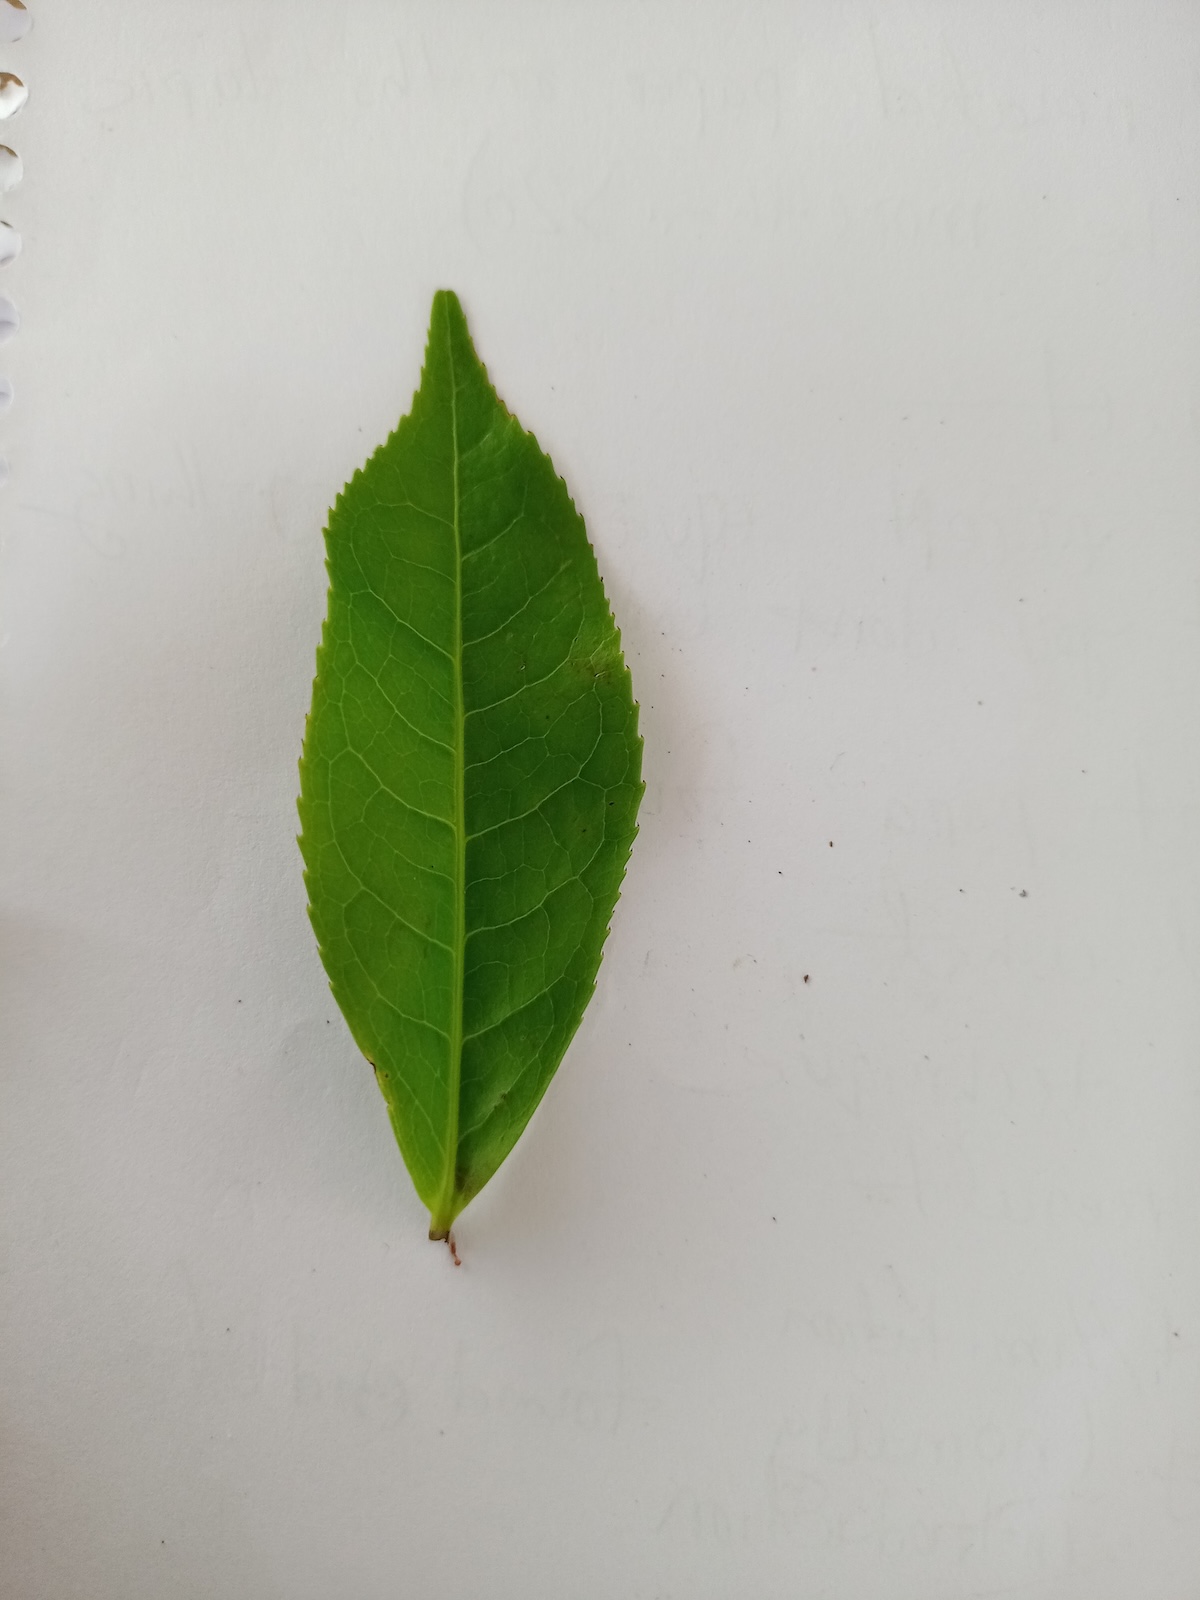
Label: Healthy leaf